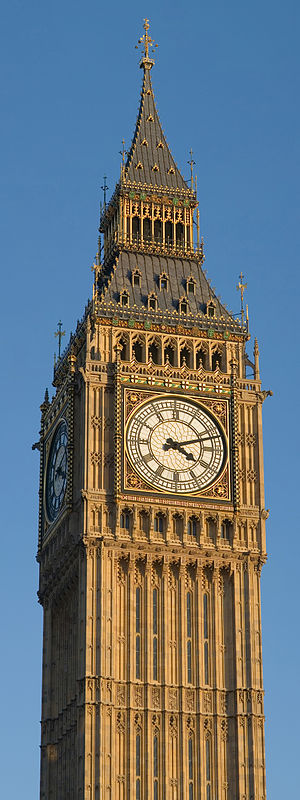
Big Ben
Klokken inde i klokketårnet Elizabeth Tower hedder Big Ben.
Big Ben er det man kalder den største klokke i Westminster Palace i London. Navnet benyttes ofte fejlagtigt om hele klokketårnet, der ligger i den nordøstlige ende af bygningen og hed St. Stephen's Tower, før det blev omdøbt til Elizabeth Tower i 2012. Klokketårnet er mere end 96 meter højt, med 334 trin op til uret og 399 trin, hvis man vil helt til tops.